Dr. Mario

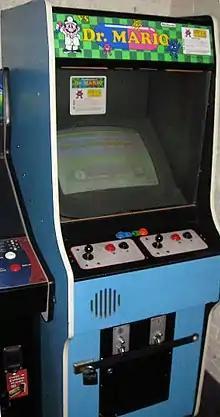
A "Vs. Dr. Mario" arcade machine

"Dr. Mario" was produced by Gunpei Yokoi, creator of the Game Boy and Game & Watch handheld systems. Takahiro Harada, producer of the "Metroid" series, was its designer. Its music was composed by Hirokazu Tanaka, and has been re-used and arranged such as in the "Super Smash Bros." series.